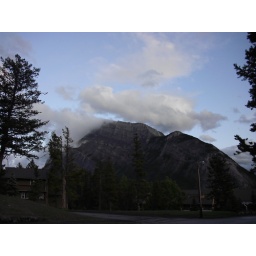
The mountain against the sky